Armenian Americans

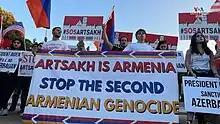
Armenians in Washington, D.C., held a protest in front of the White House on 21 September 2023 due to Azerbaijan's attack on Nagorno-Karabakh.

Stepan Zadori, a Hungarian Armenian, is the first known Armenian to come to Boston, The Armenian community in Boston was not founded until the 1880s. Today, estimates say that Armenians number from 50,000 to 70,000 in the Greater Boston area. The Armenian Heritage Park, dedicated to the victims of the Armenian genocide, was opened in downtown Boston on May 22, 2012. Watertown, Massachusetts, is the center of Boston Armenians, where according to estimates about 8,000 people of Armenian origin reside, though the 2000 Census put the number only at 2,708. Worcester, Massachusetts, was also a major center for Armenian immigrants in the early part of the twentieth century. The Armenian Library and Museum of America is located in Watertown. The National Association for Armenian Studies and Research (NAASR) is located in Belmont, and "starting in early 2018, NAASR will undertake top-to-bottom renovations...to transform it into a welcoming hub and first-class Armenian Studies research center for scholars and myriad others, Armenians and non-Armenians alike". Other towns in the area with significant Armenian populations are Worcester (1,306), Belmont (1,165), Waltham (1,091), and the city of Boston (1,080).